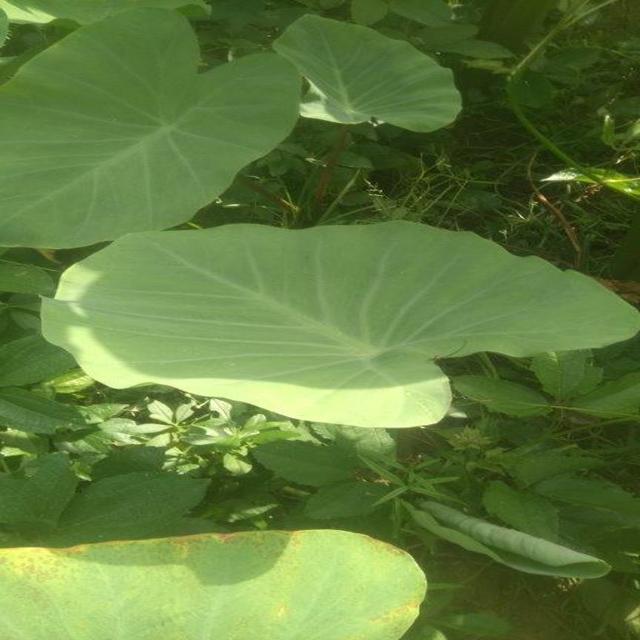
Label: Healthy